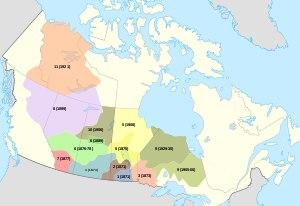
Les autochtones du Canada sont les premiers occupants du territoire qui constitue de nos jours le Canada et leurs descendants. Les fouilles archéologiques récentes démontrent des vestiges datant de 30 000 ans. Parmis ces peuples, certains auraient rejoint le continent en traversant le détroit de Béring à partir de la Sibérie orientale en Asie pour se rendre en Alaska.
Le Traité numéro 3 est une entente signée le 3 octobre 1873 entre les Premières Nations ojibwées et le monarque du Canada, la reine Victoria. Le traité traite d'une grande partie du territoire des Ojibwés qui inclut le Nord-Ouest de l'Ontario et une petite partie dans l'Est du Manitoba. Il s'agit du troisième traité numéroté signé entre des Premières Nations et le gouvernement du Canada.
Le Traité 6 est un traité établi entre le monarque du Canada et les Cris, les Assiniboines et d'autres bandes indiennes des Premières Nations de Fort Carlton et de Fort Pitt signé en 1876. Le territoire couvert par ce traité est situé dans le Centre des provinces de la Saskatchewan et de l'Alberta de nos jours. En 1898, une bande du Mantioba s'est rejoint Traité 6.
Le Traité numéro 5 est un traité signé entre la reine Victoria et les bandes indiennes saulteuses et mogskégonnes autour du lac Winnipeg dans le district de Keewatin qui n'avaient pas déjà signé un traité. De nos jours, la région couverte par ce traité est composée du Centre et du Nord du Manitoba ainsi que quelques portions de la Saskatchewan et de l'Ontario.